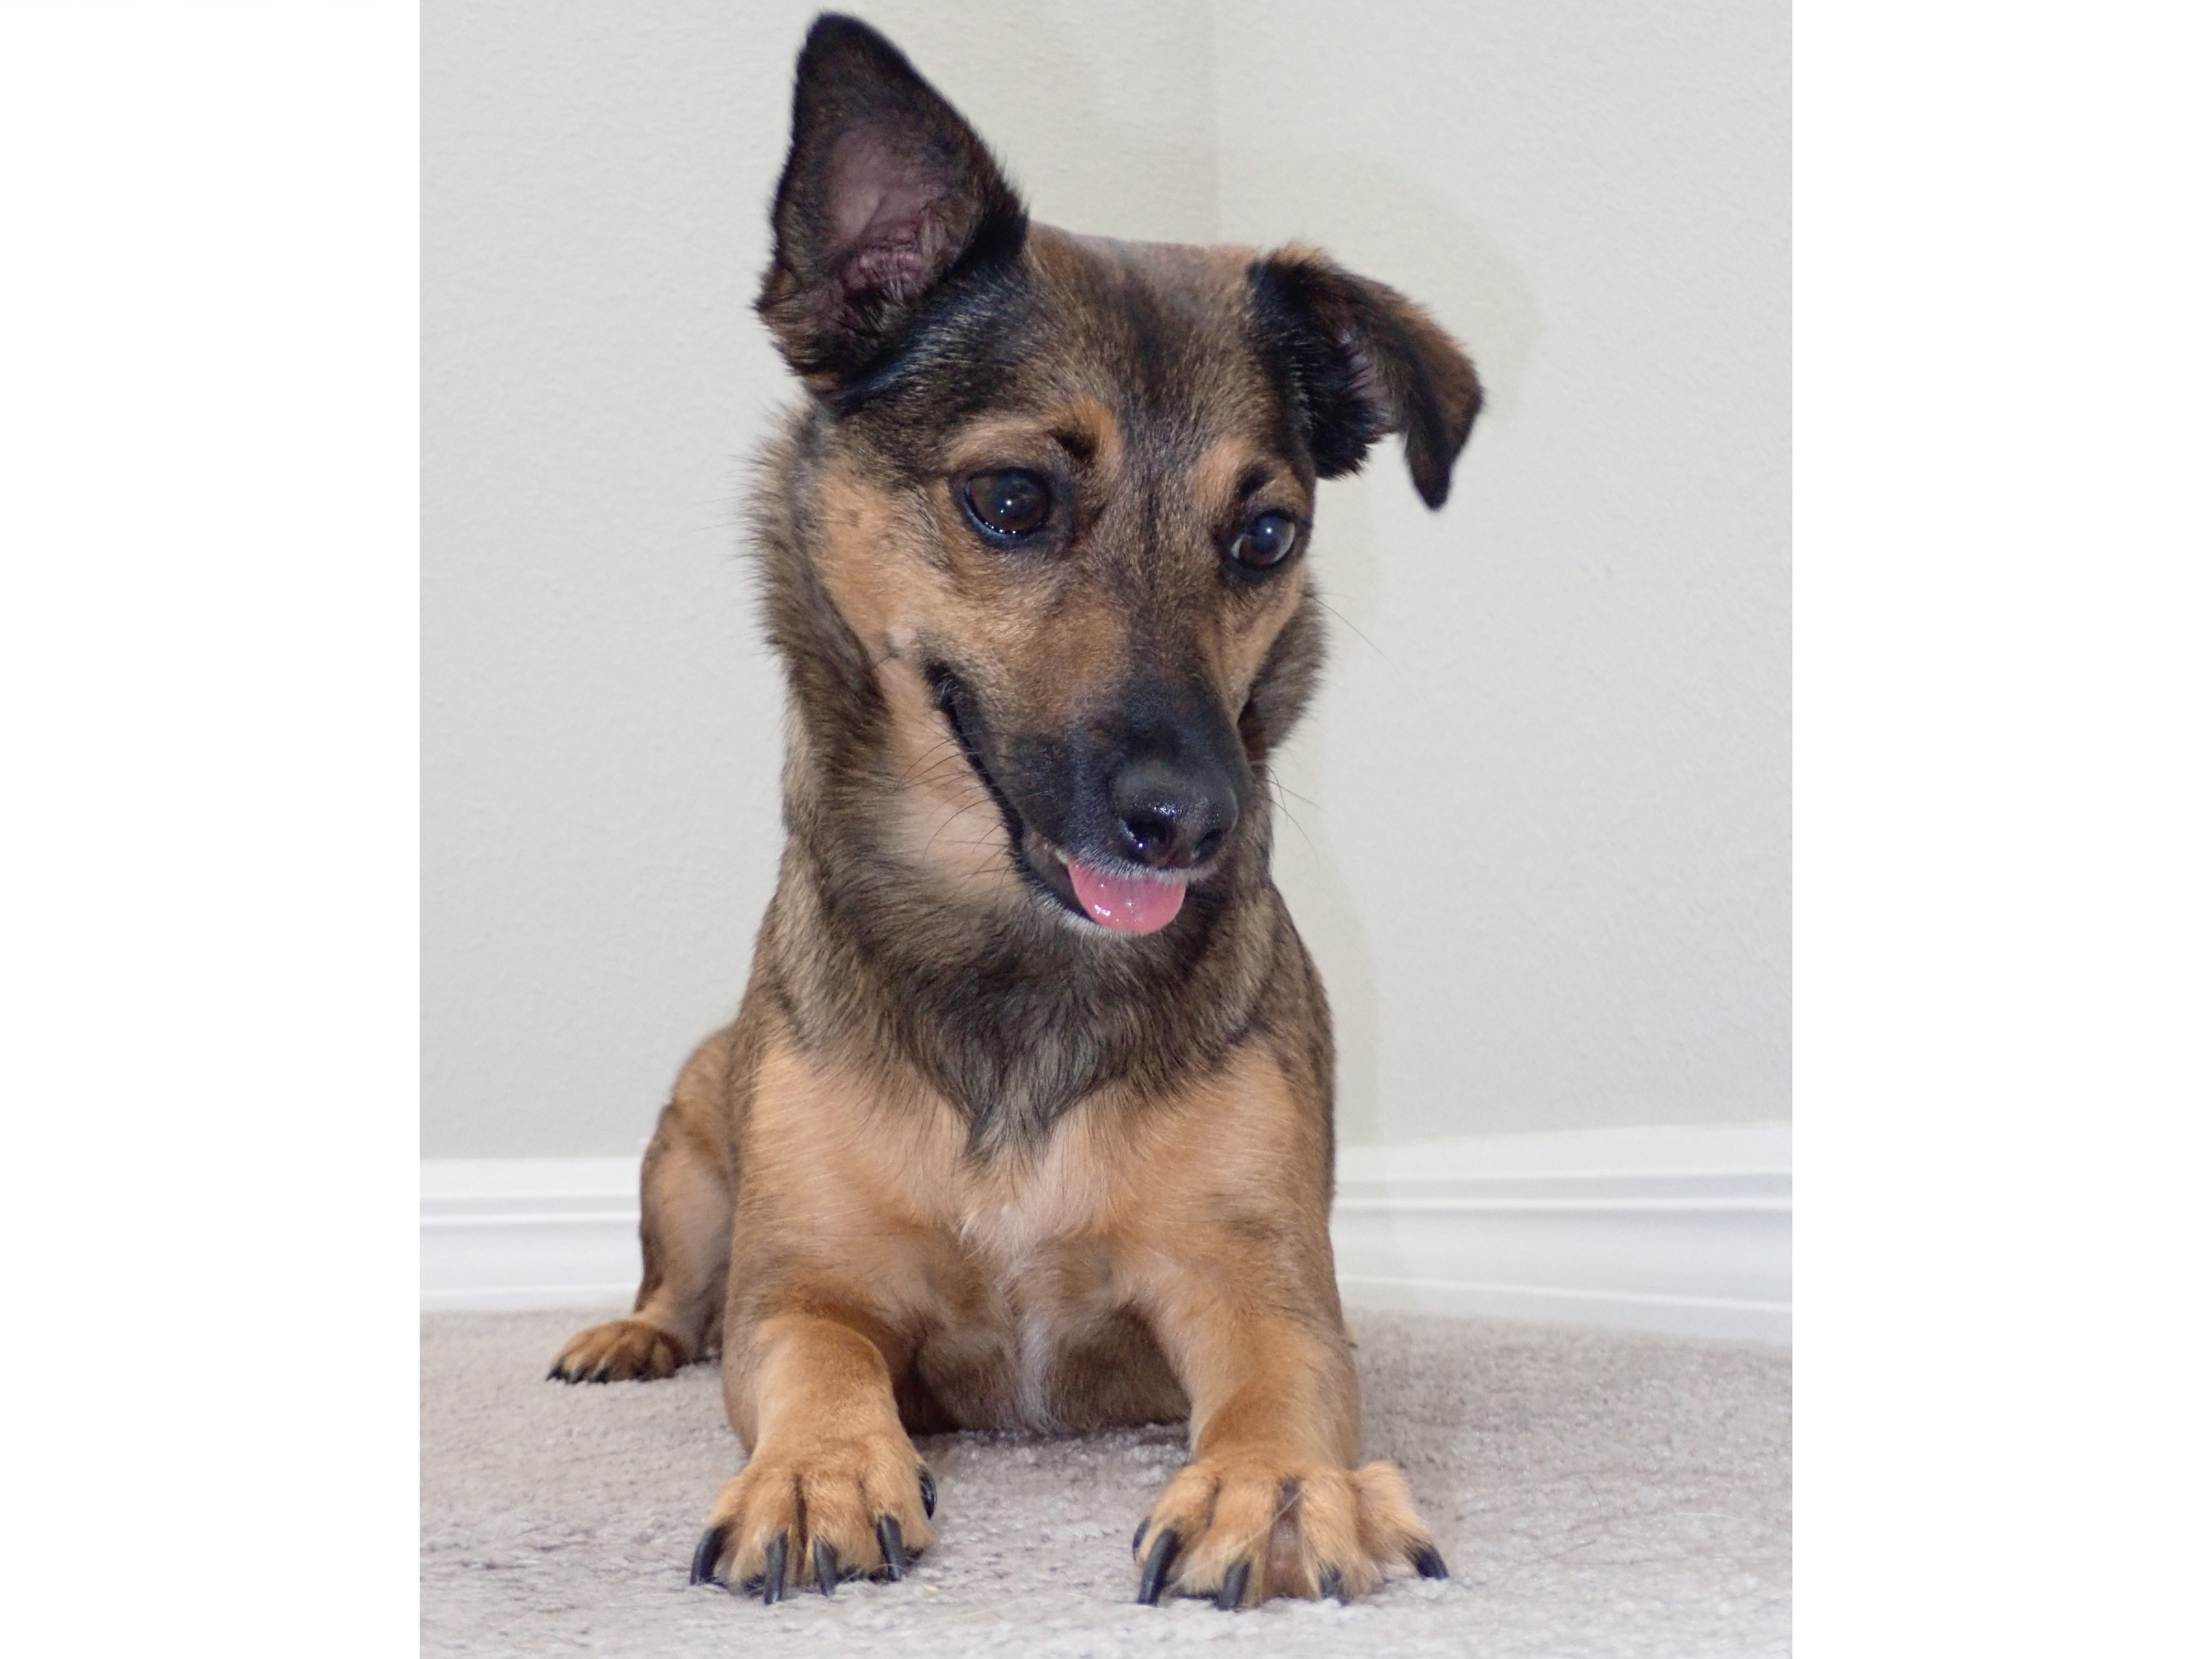
dog, pet, dog like mammal, dog breed, dog breed group, german shepherd dog, kunming wolfdog, snout, puppy, carnivoran, vulnerable native breeds, rare breed dog